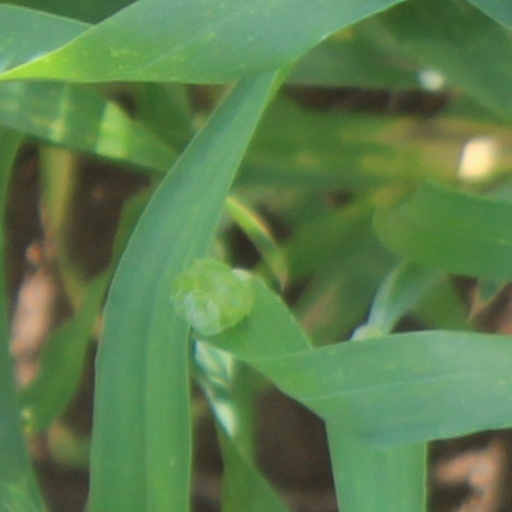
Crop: wheat